Rosalind Ashford

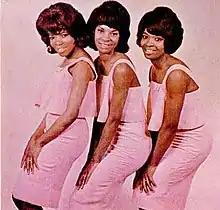
Ashford (left) with Martha Reeves (middle) and Betty Kelly as Martha and the Vandellas in 1965

Following a successful performance while performing at the Motortown Revue, the Vandellas scored a moderate hit on the Hot 100 and a major R&B hit with their second single, "Come and Get These Memories". The song, one of the first major compositions by the team of Holland-Dozier-Holland, charted at the top ten of the American R&B singles chart. The group's second hit, "(Love Is Like a) Heat Wave", helped the group to distinguish themselves from the other girl groups on the label, such as The Supremes and Marvelettes, by showing they were capable of rougher, brassier, and grittier sounds.